FC Rot-Weiß Erfurt

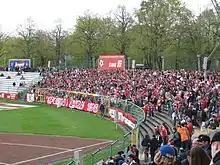
Stand 3, home of "Erfordia Ultras"

German reunification and the merger of the leagues of East and West Germany in the early 1990s brought exciting times to "Rot-Weiß". A third-place finish in the NOFV-Oberliga in 1990–91 earned them a spot in the 2. Bundesliga, as well as qualification for the UEFA Cup. They eliminated Groningen in the first round, and went out against the eventual winners Ajax in the second round. This fixture made them the last side to appear internationally for East Germany.